Argo Jati

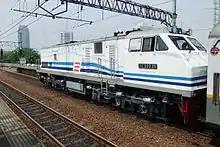
CC 203 35, the Argo Jati's star locomotive.

After it was announced that the Argo Jati train would use 2010 K1 executive coaches. since 2010 Argo Jati train had been using a new set of executive coaches. Starting 29 October 2018, the train has been using the stainless steel train Series made in 2018. Each train coach is equipped with a manual information digitally train sequence. There is also a " running text ", which can determine the speed of trains, stations and time signature. Equipped with TV, air conditioner, an outlet, a secure luggage, and toilet. Seats are reclining with each seat has luggage space, power charging point and reading light above, with curtain at the window side. Free Wi-Fi available at dining coach.